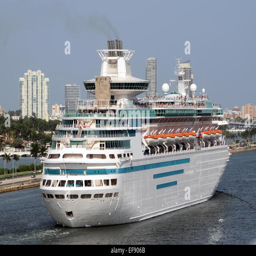
modern cruise ship leaving the port